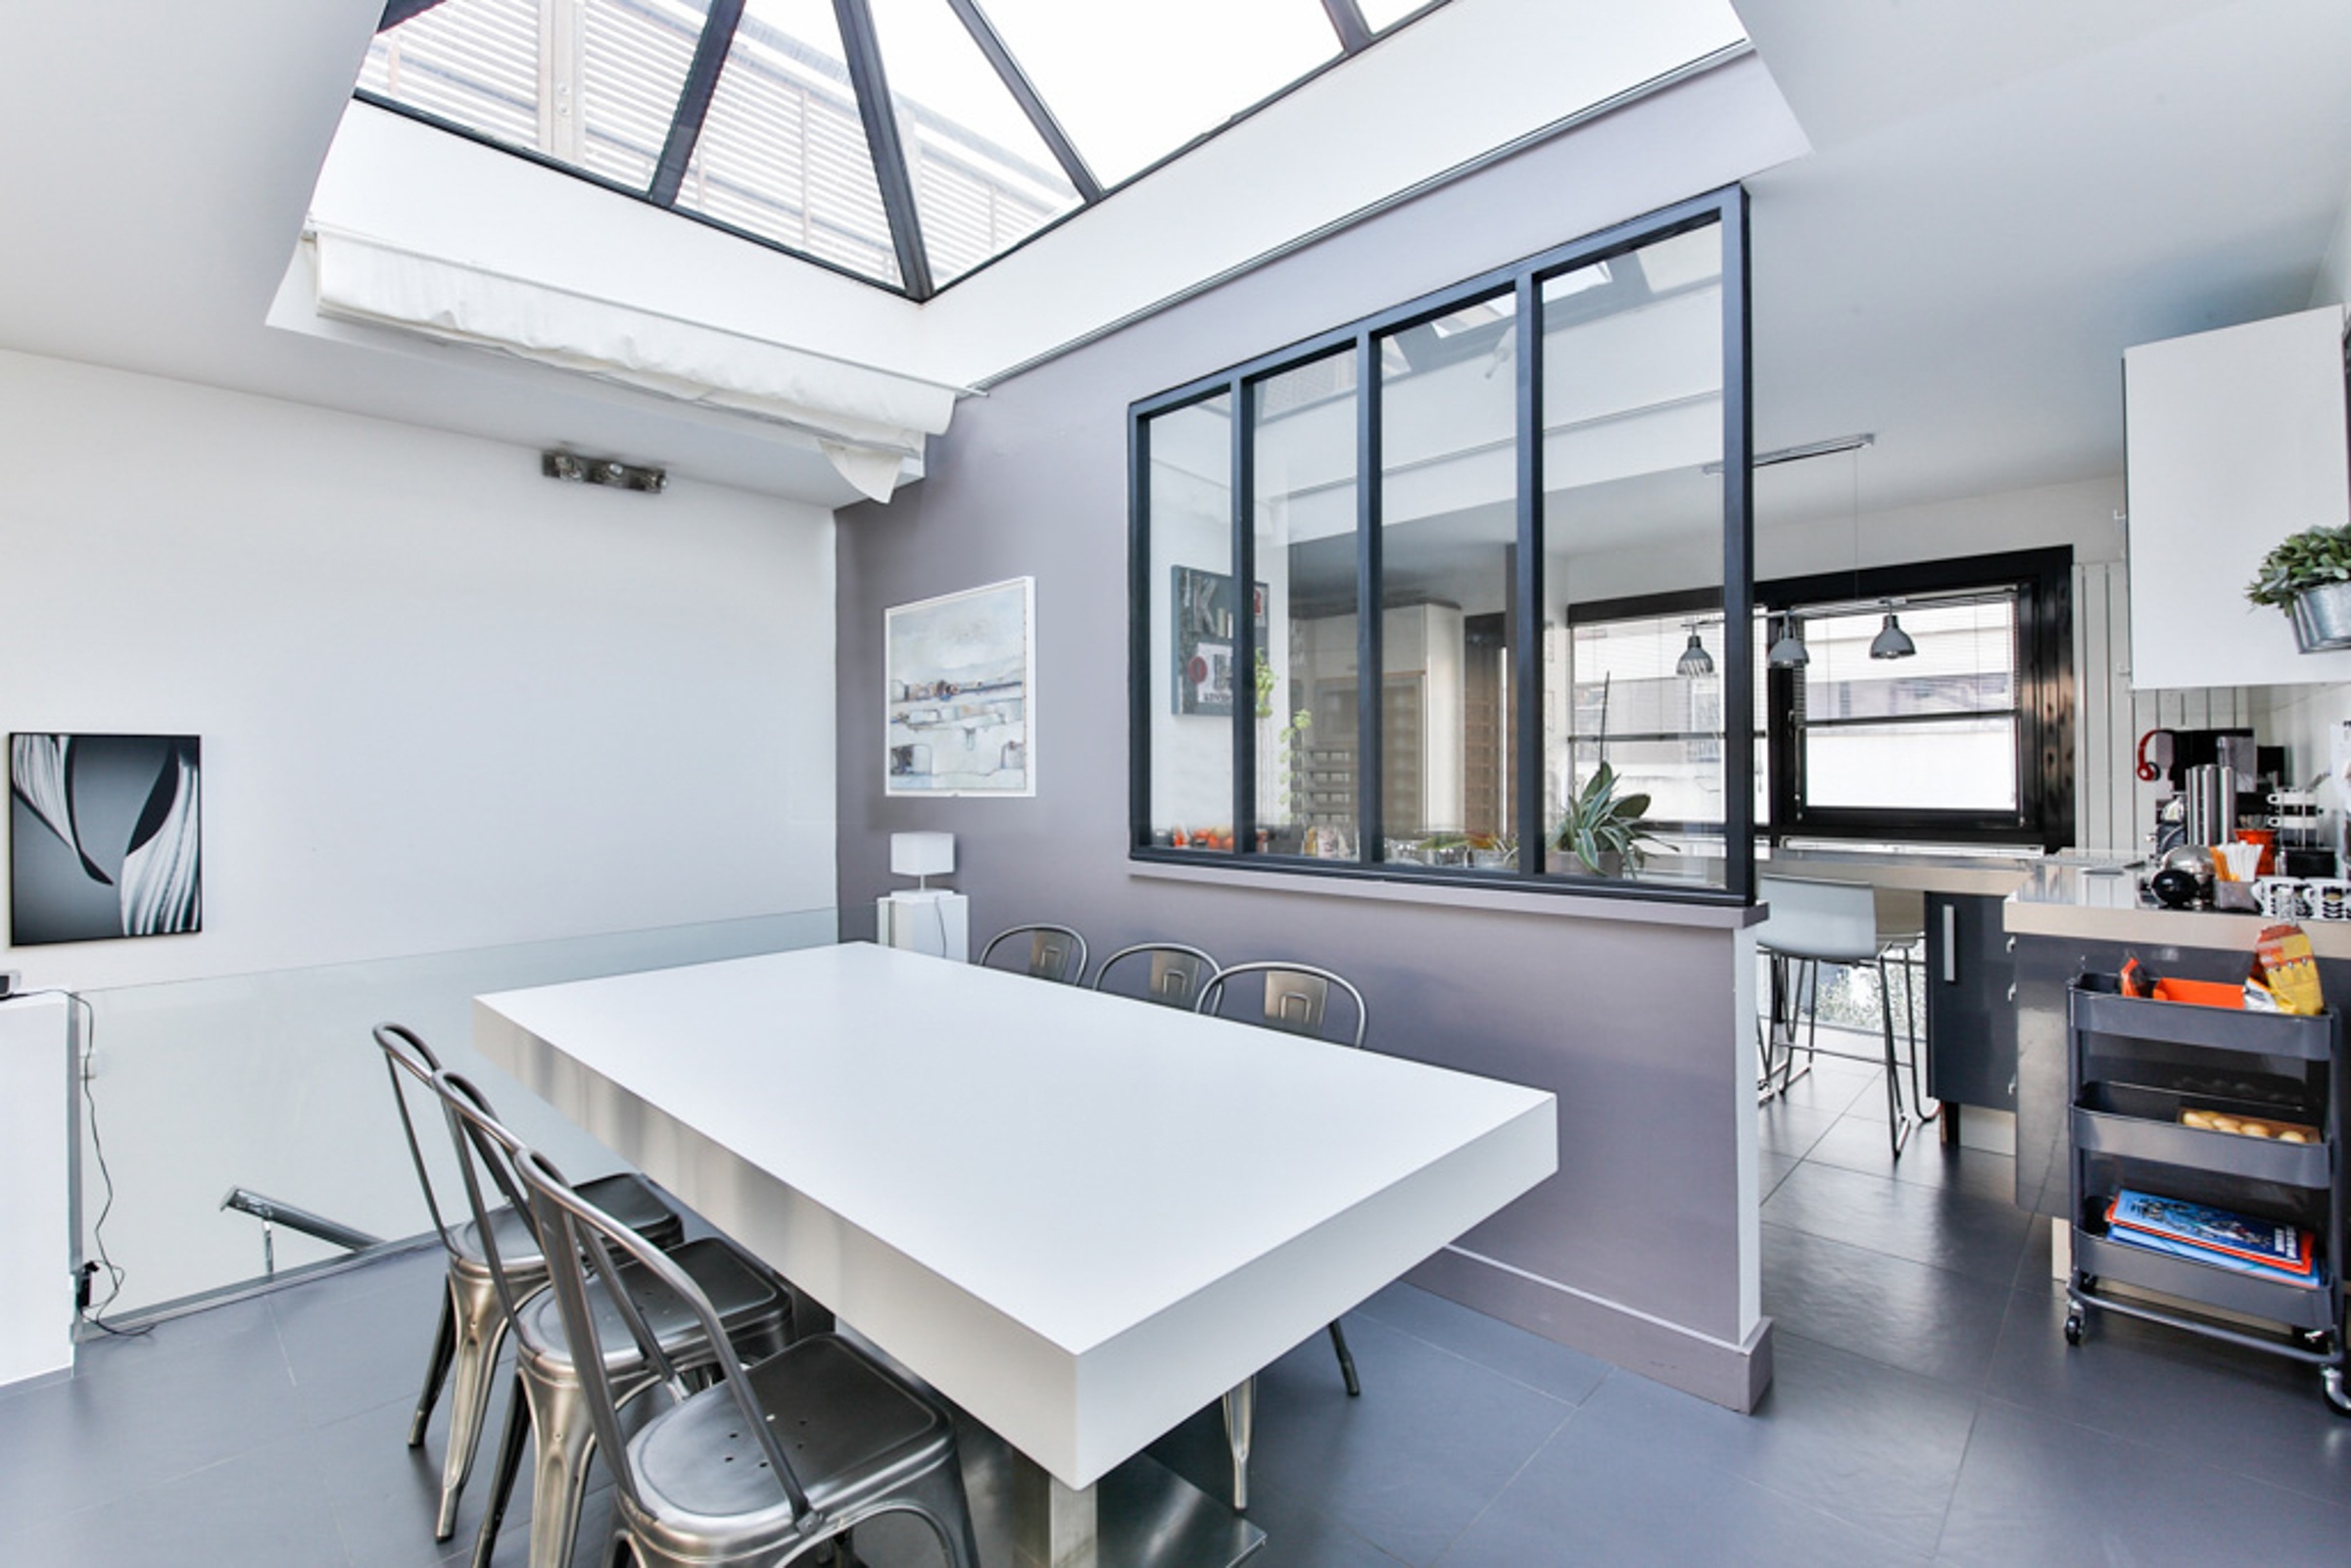
home, loft, property, living room, room, apartment, interior design, design, estate, stay, condominium, real estate, dining room, modern decor, industrial kitchen, industrial decoration, industrial deco